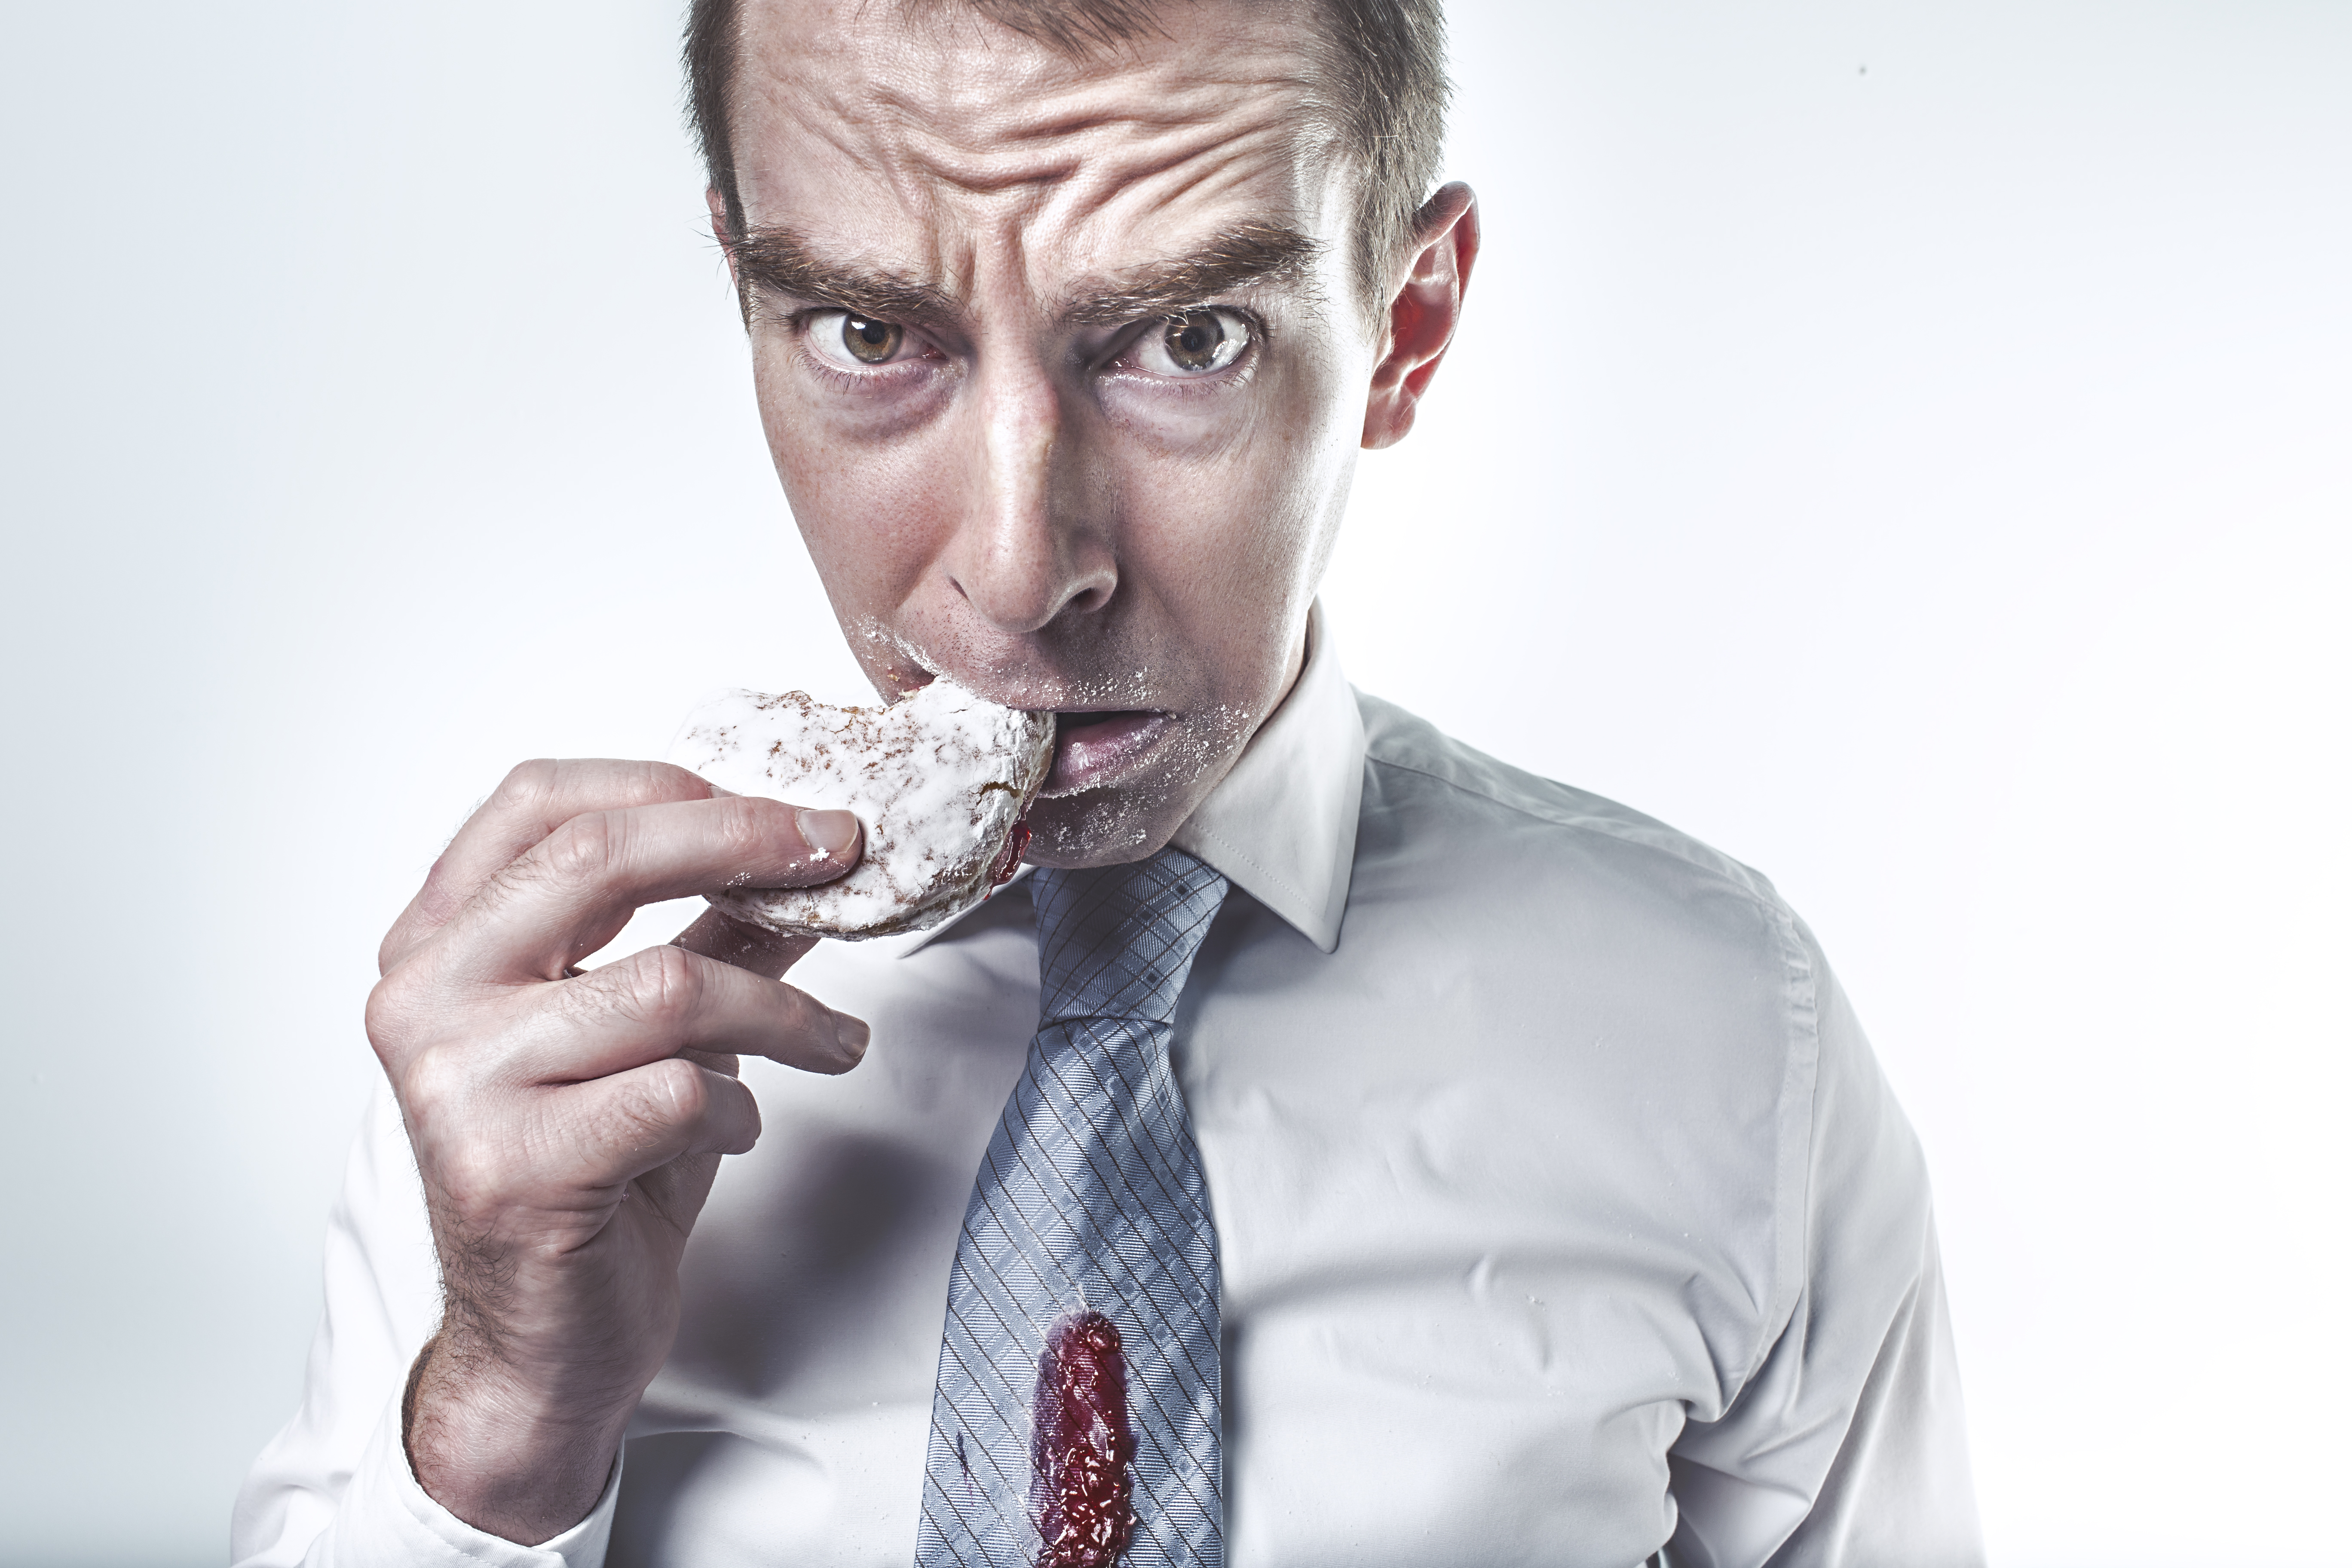
hand, man, person, photography, sweet, male, portrait, finger, food, tie, business, biscuit, cookie, delicious, cake, mouth, face, eating, head, tasty, weird, strange, adult, employee, yummy, foodporn, taste, whimsical, silly, hungry, hunger, unhealthy, grimace, sense, portrait photography, facial hair, human action